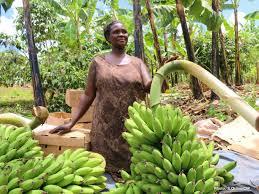
Mwanamke amesimama shambani huku ameshikilia mgomba wa ndizi mbichi zilizooshwa vizuri.Pembeni kuna masanduku ya mbao na miti ya ndizi ikiwa nyuma ikionyesha eneo la ukulima wa ndizi inaonekana  kama mavuno, na mazuri  tayari kwa kuuza au kusafirishwa yaende sokoni.